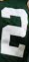
Number: 2